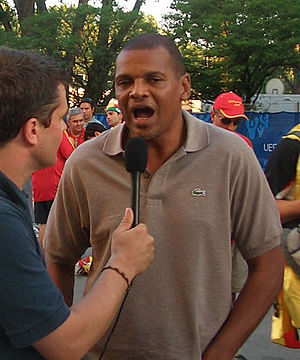
Bernard Lama
Bernard Lama er en tidligere fransk fodboldspiller, der spillede som målmand i en lang række franske klubber, samt for West Ham United i England. Han spillede desuden for det franske landshold, som han blev både verdensmester og europamester med.